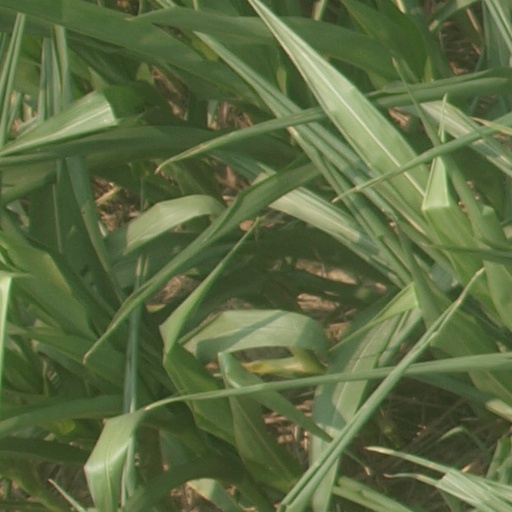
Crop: maize; corn